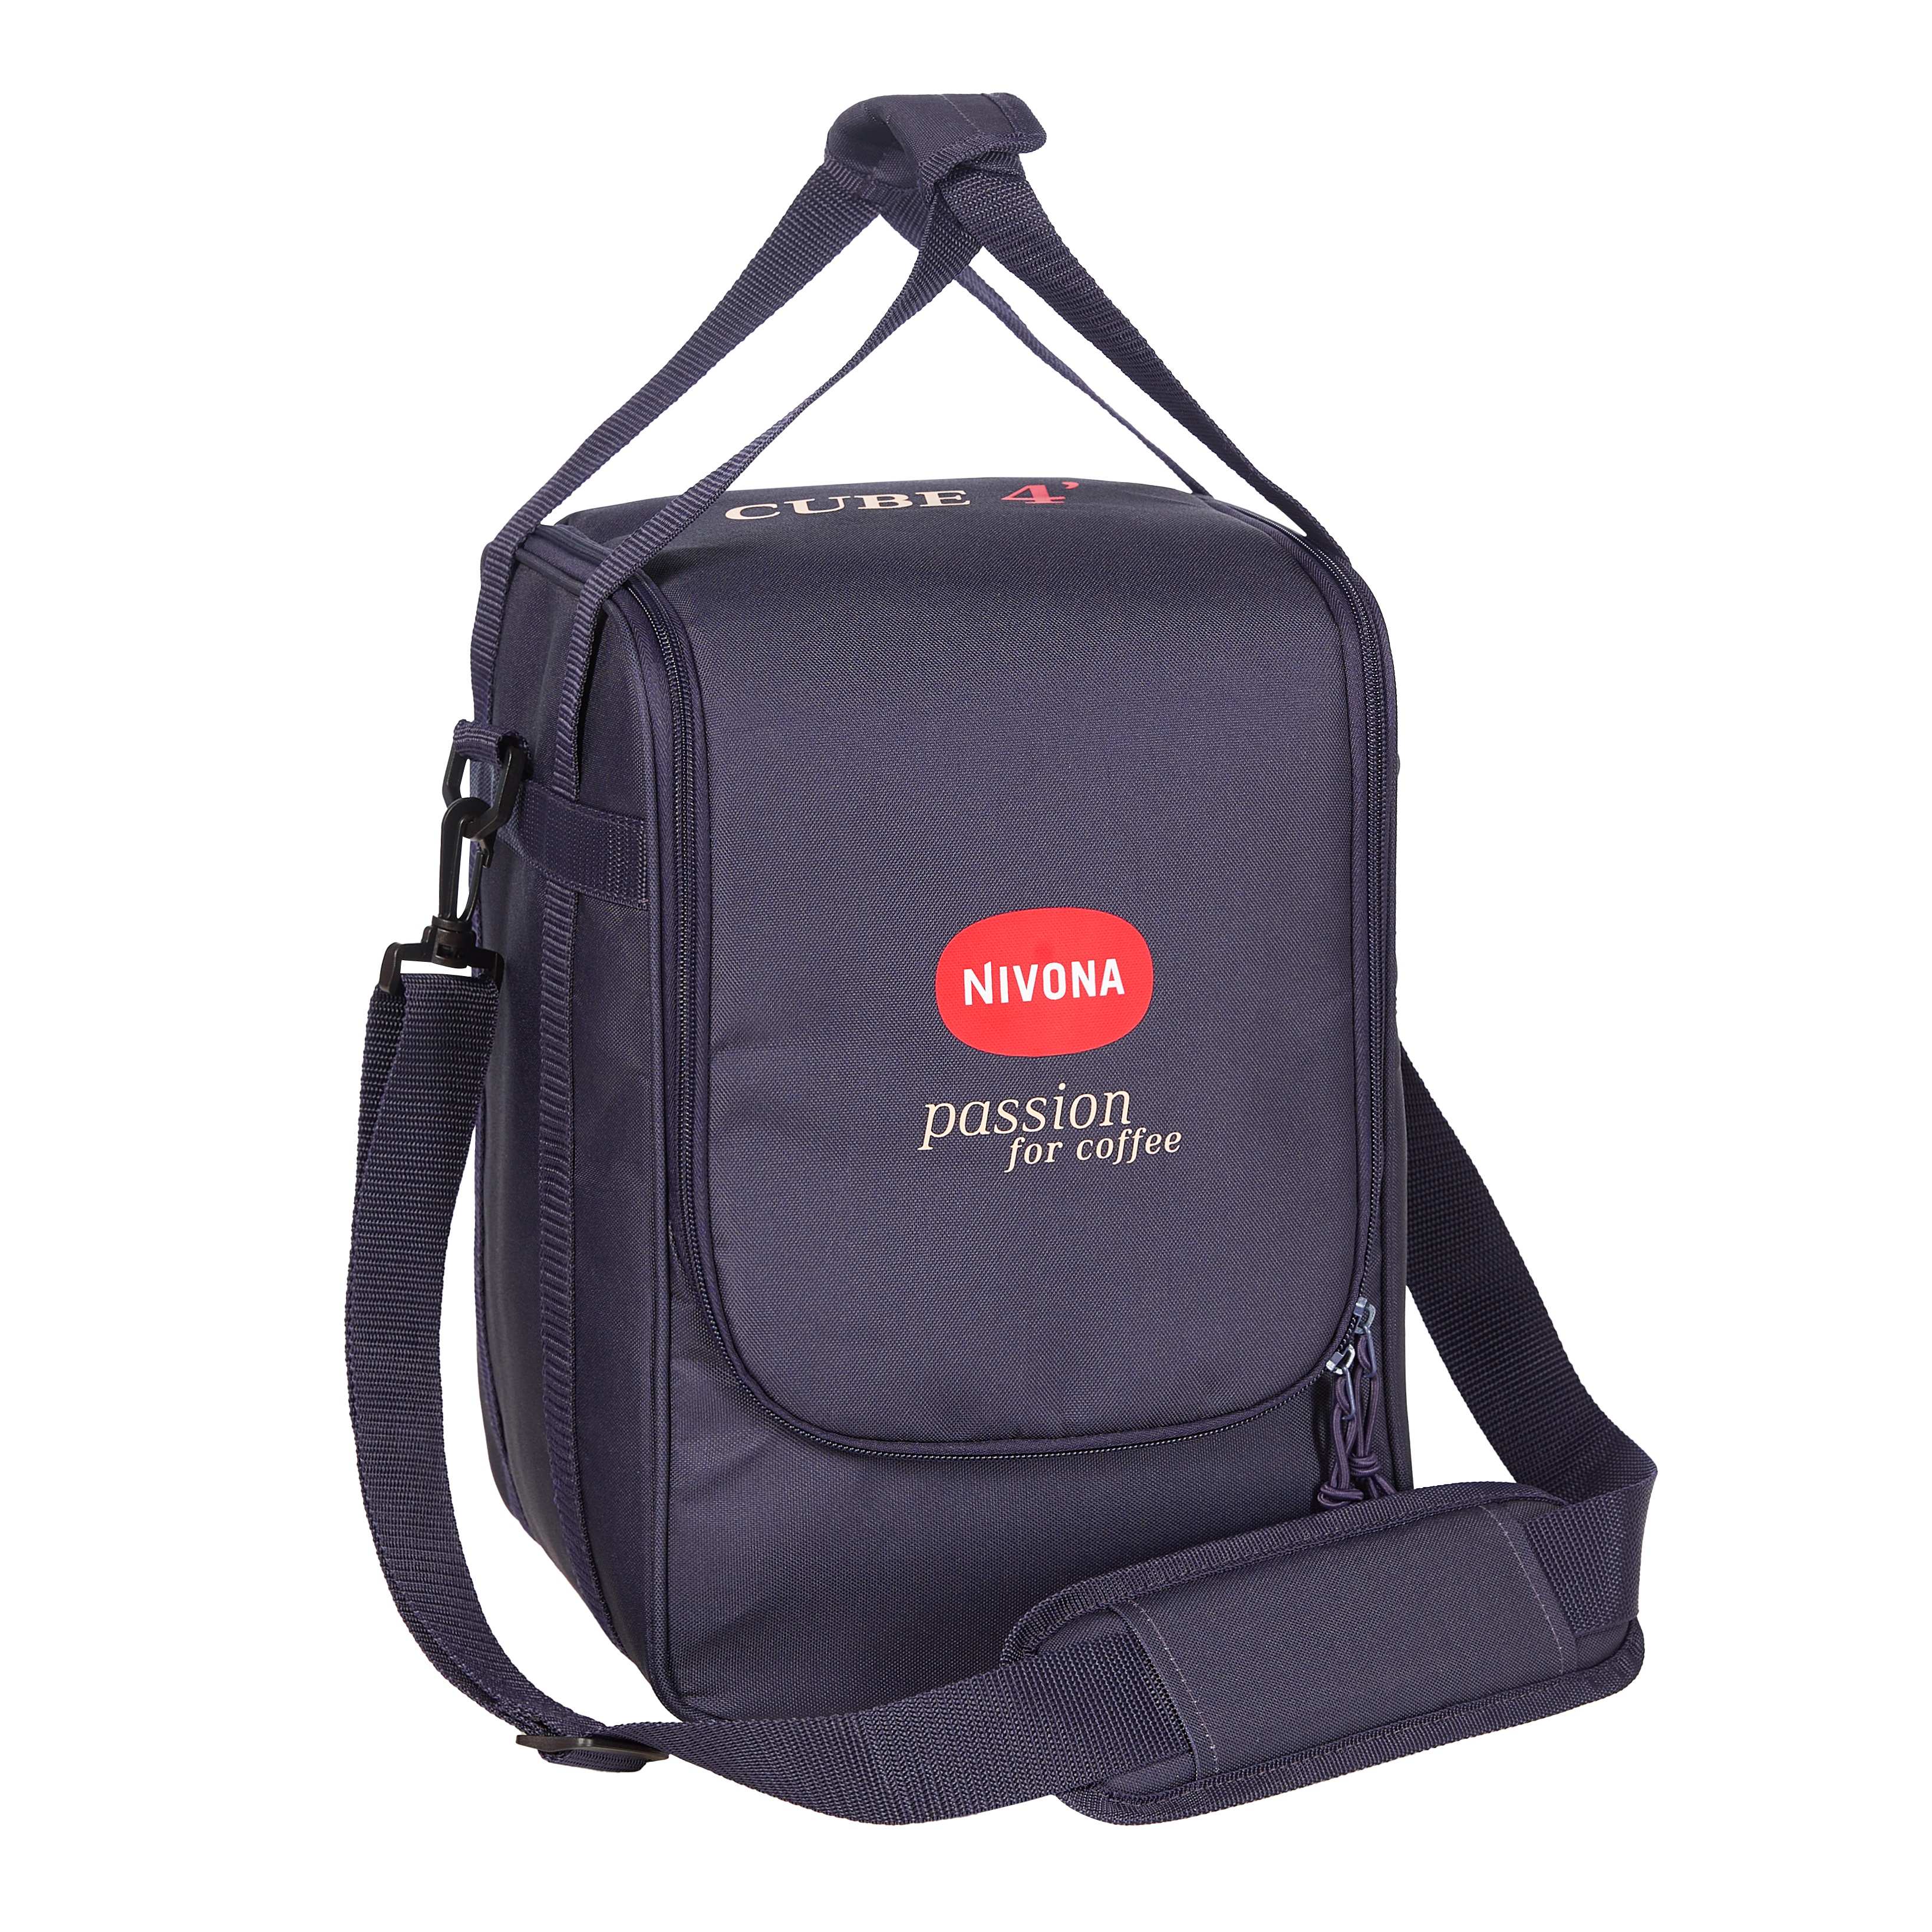
NIVONA Cube 4´ Travel Bag
Die Tasche, die Genuss überall hinbringt: Mit dem CUBE 4' Travel Bag lassen sich die Modelle des CUBE 4' einfach und platzsparend mitnehmen - zu Freunden und Verwandten, aber auch mit in die Ferienwohnung oder ins Atelier. Das macht den CUBE 4' zum perfekten Geschmacksbegleiter.
Brand: Kaufen-in-trier
Category: Home & Garden > Kitchen & Dining > Kitchen Appliance Accessories > Coffee Maker & Espresso Machine Accessories > Coffee Maker & Espresso Machine Replacement Parts > Coffee Making Kits